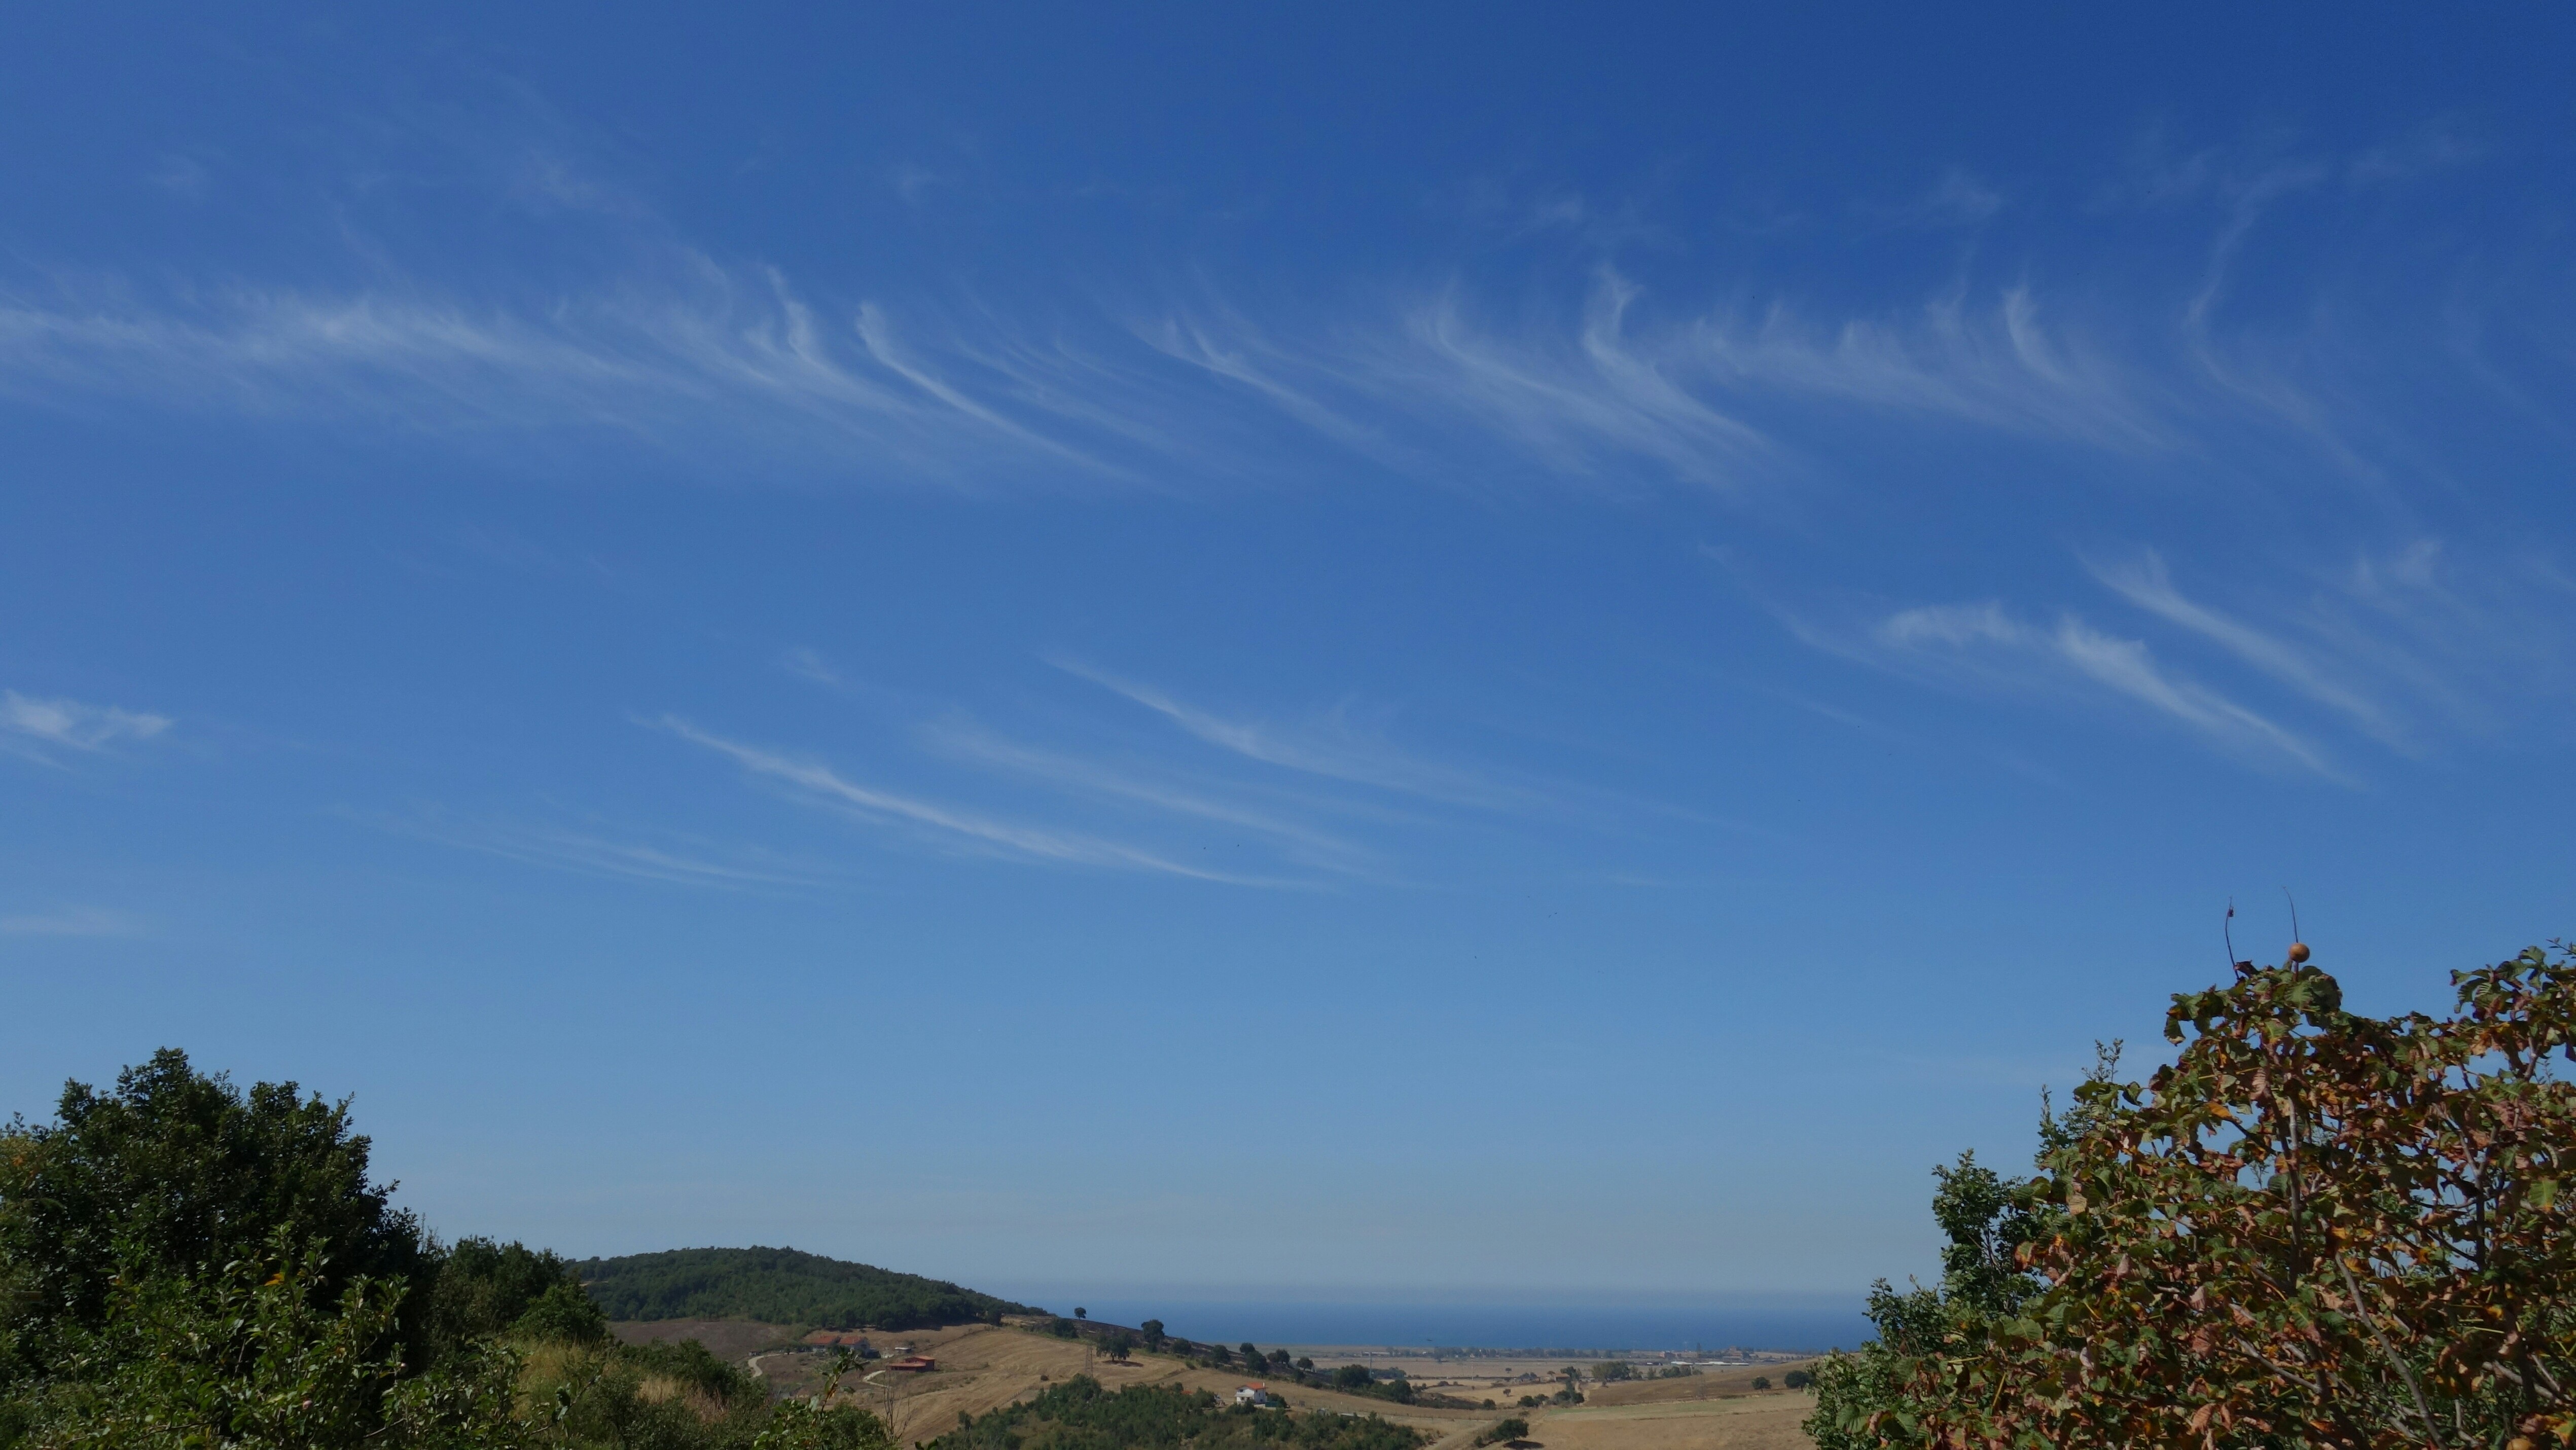
sea, horizon, mountain, cloud, sky, prairie, hill, summer, dusk, italy, heat, plain, clouds, background, grassland, cirrus, plateau, ecosystem